Tonbridge Priory

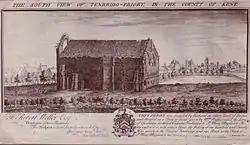
Remains of the Priory in 1735

Tonbridge Priory was a priory in Tonbridge, Kent, England that was established in 1124. It was destroyed by fire in 1337 and then rebuilt. The priory was disestablished in 1523. The building stood in 1735, but was a ruin by 1780. The remains of the priory were demolished in 1842 when the South Eastern Railway built the railway through Tonbridge, the original station standing on its site.